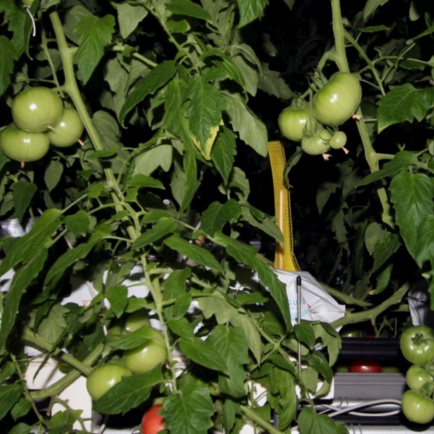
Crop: tomato